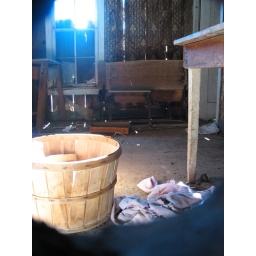
I shot this through a knothole in the wall of a dilapidated building in the New Mexican ghost town, Lake Valley.